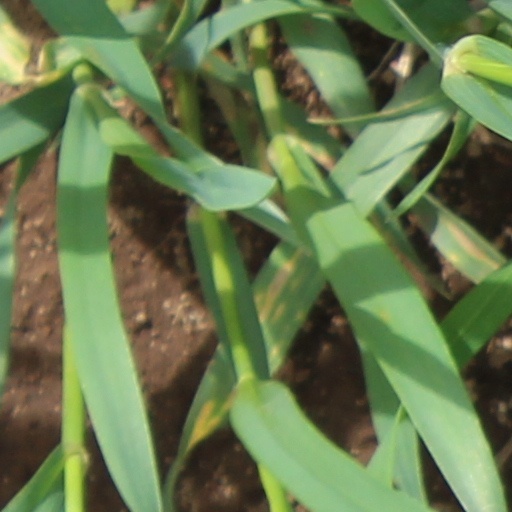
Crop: wheat